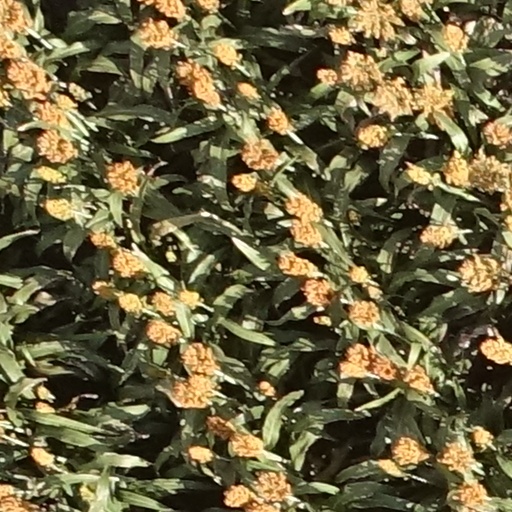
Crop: sorghum